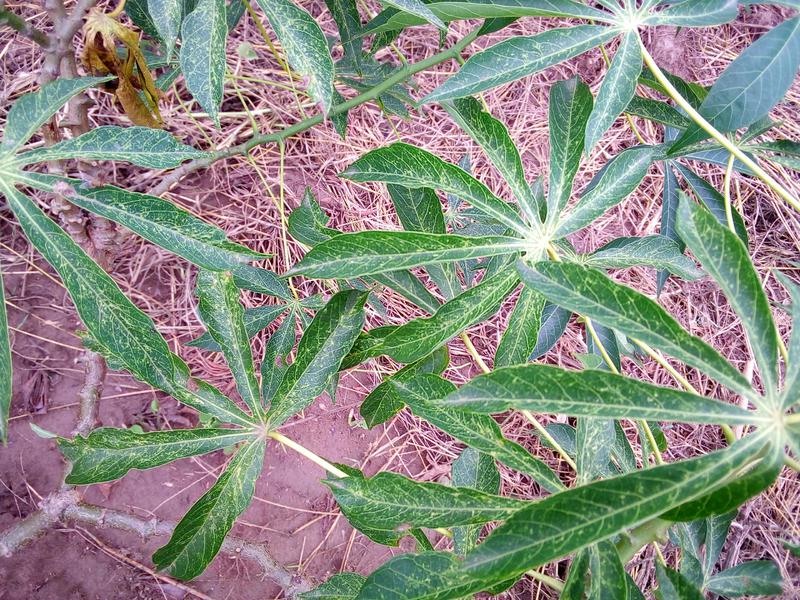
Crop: cassava
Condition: green_mottle